H. C. Robbins Landon

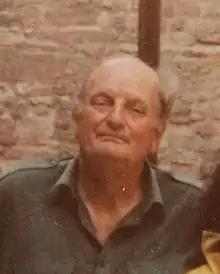
Landon in 1989

Howard Chandler Robbins Landon (March 6, 1926 – November 20, 2009) was an American musicologist, journalist, historian and broadcaster, best known for his work in rediscovering the huge body of neglected music by Haydn and in correcting misunderstandings about Mozart.